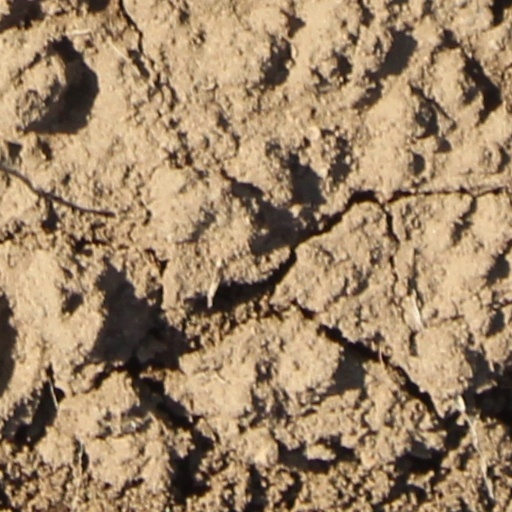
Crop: wheat